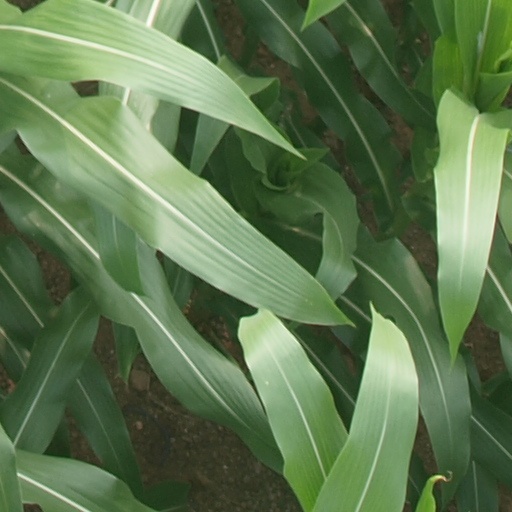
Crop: maize; corn